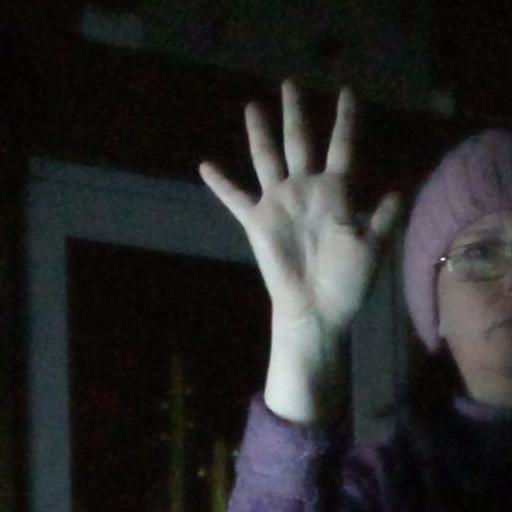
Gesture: palm